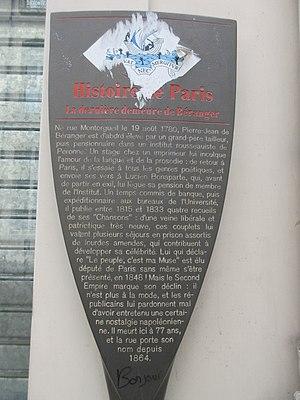
Panneau Histoire de Paris «
La rue Béranger est une rue du quartier des Enfants-Rouges du 3ᵉ arrondissement de Paris, située à l'extrémité nord du quartier du Marais, proche de la place de la République.
Les panneaux « Histoire de Paris » sont des panneaux d'information installés dans les rues de Paris devant certains des monuments parisiens.